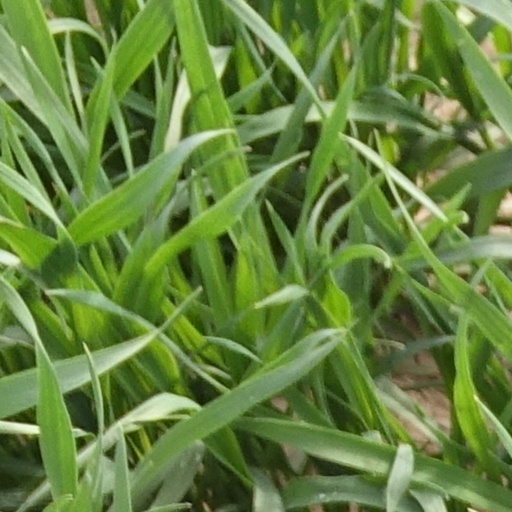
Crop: wheat